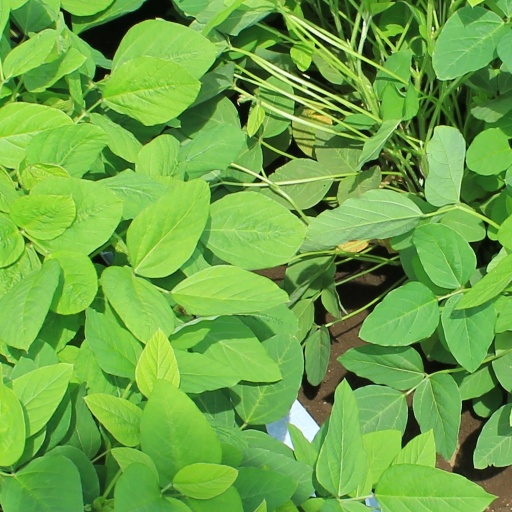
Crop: soybean